Horizon Worlds

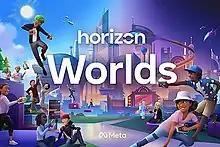
Artwork used since December 2021

Meta Horizon Worlds is an online virtual reality game with an integrated game creation system developed and published by Meta Platforms. On this multi-player virtual platform, players move and interact with each other in various worlds that host events, games, and social activities. They can also build and publish worlds similar to Rec Room. Horizon Worlds works on Oculus Rift S, Meta Quest 2, Meta Quest Pro and Meta Quest 3 headsets, as well as web and mobile.